Sky position (RA, Dec in degrees): 181.146, 10.413
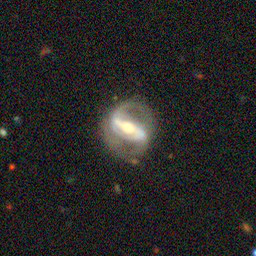
Galaxy morphology: Barred Spiral Galaxies